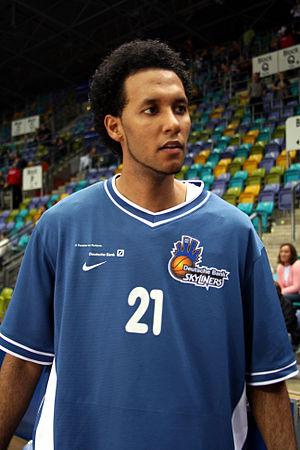
Stefano Garris, né le 21 avril 1979 à Paderborn, en Allemagne, est un joueur allemand de basket-ball. Il évolue aux postes d'arrière et d'ailier.